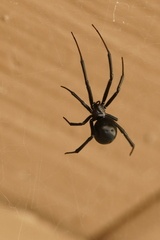
Species: Lactrodectus_hesperus